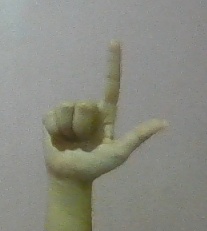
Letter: laam